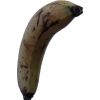
Label: banana